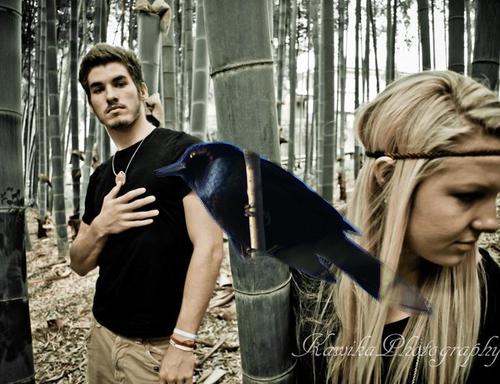
Bird species: Rusty_Blackbird
Bird type: landbird
Background: land